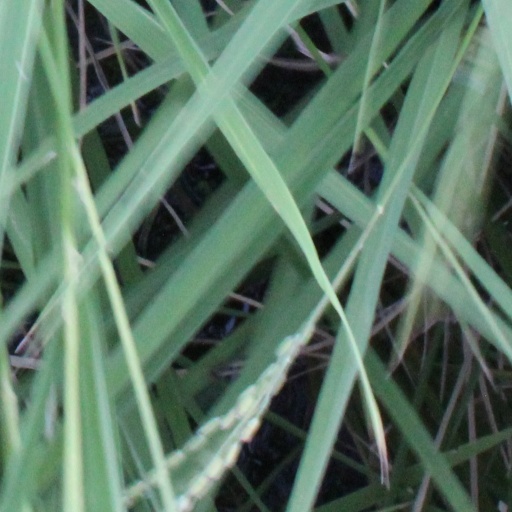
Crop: rice